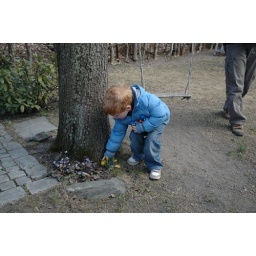
Alex in the flower bed ......eggs here too !